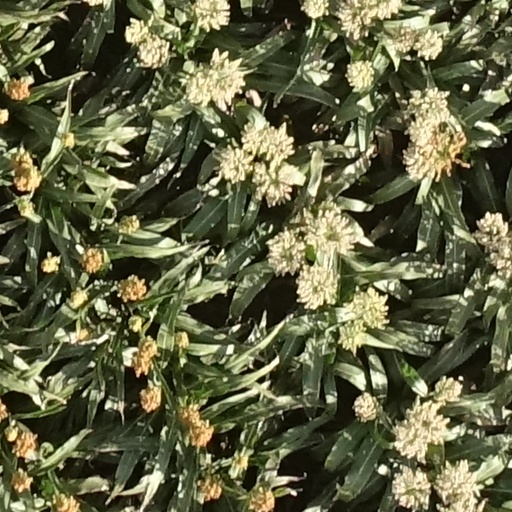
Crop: sorghum